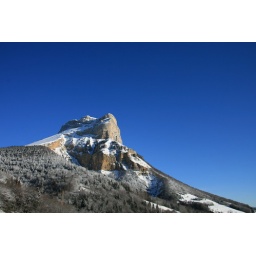
a long way to go to the top.. just above my house , close to grenoble , in front of Belledonne mountains